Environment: real
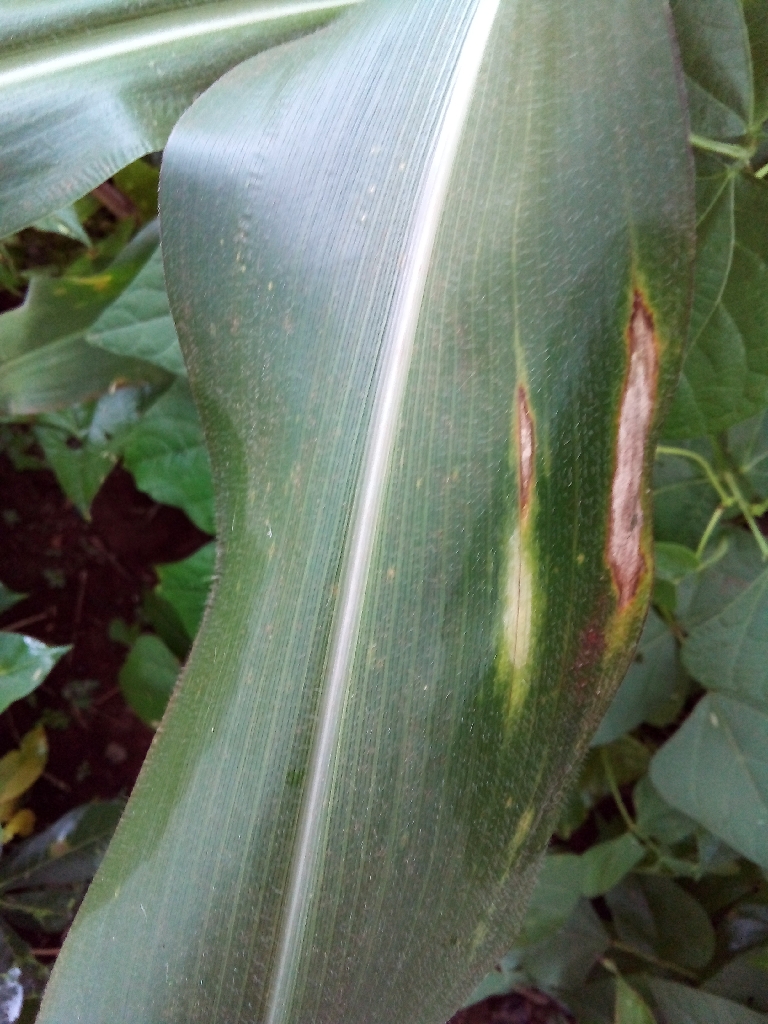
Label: northern_corn_leaf_blight